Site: brandenburg
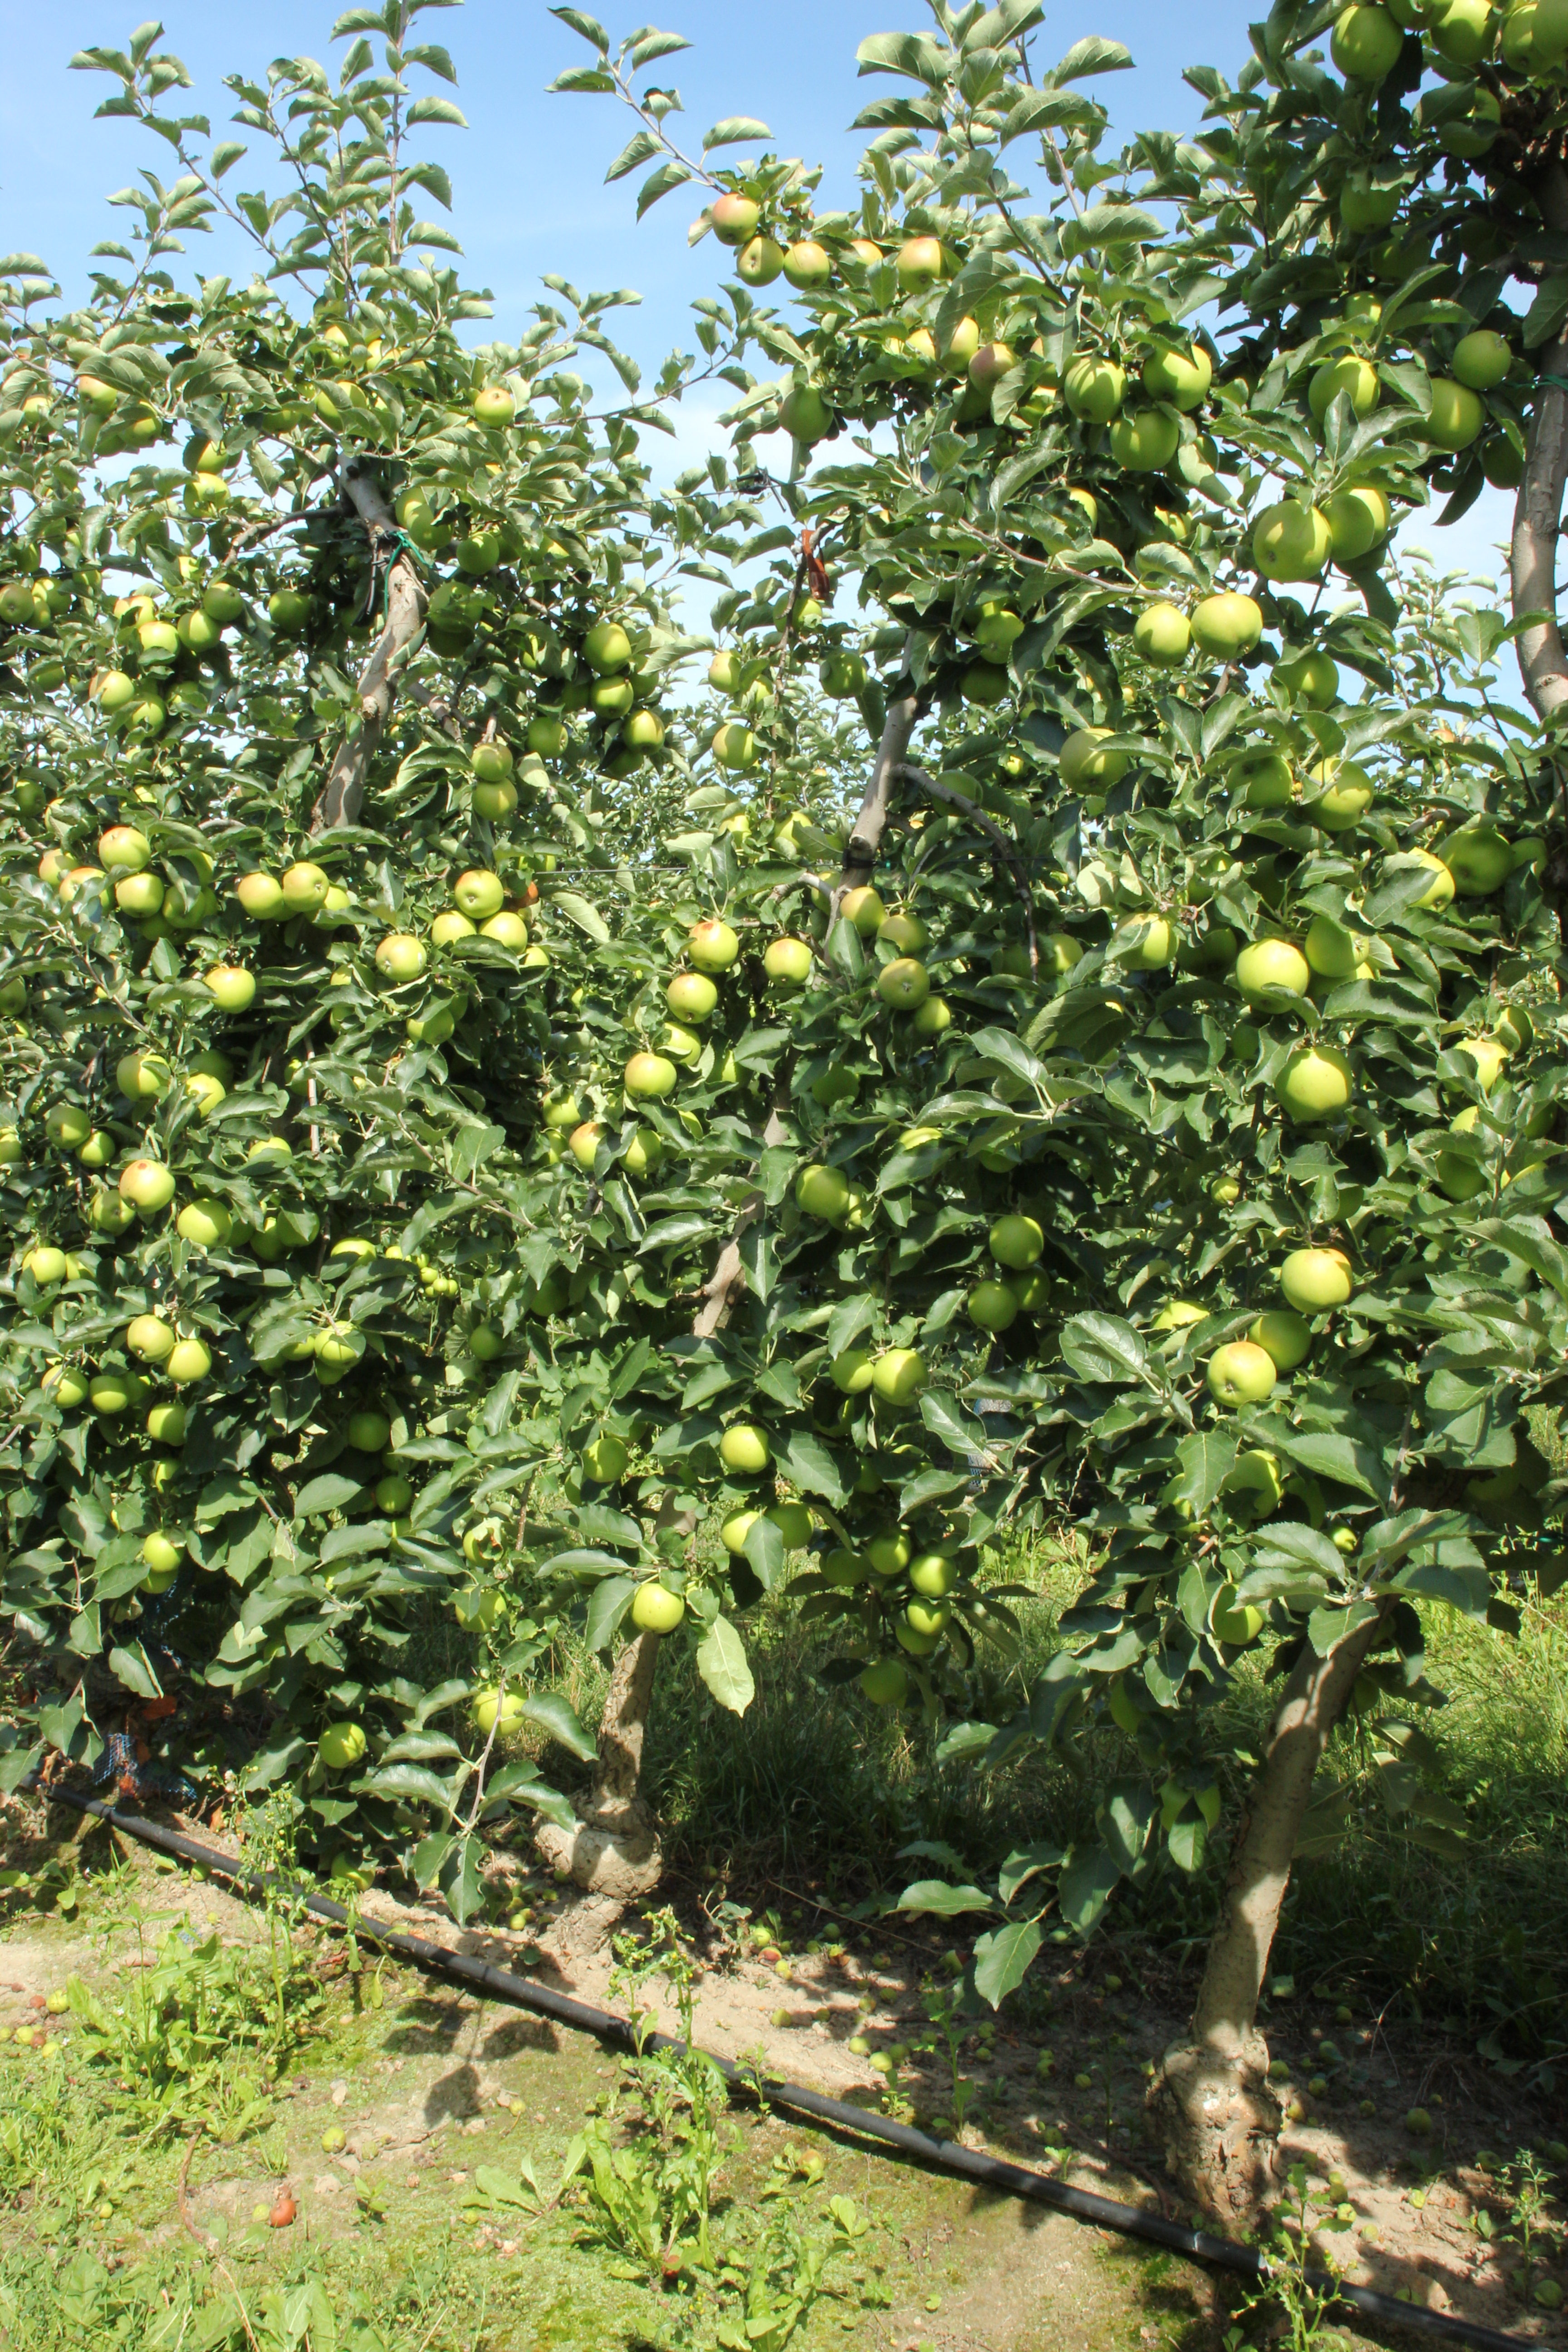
Growth stage (BBCH 77): Development of fruit